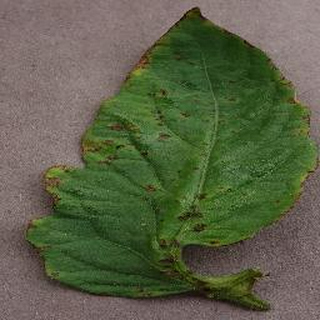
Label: tomato_bacterial_spot